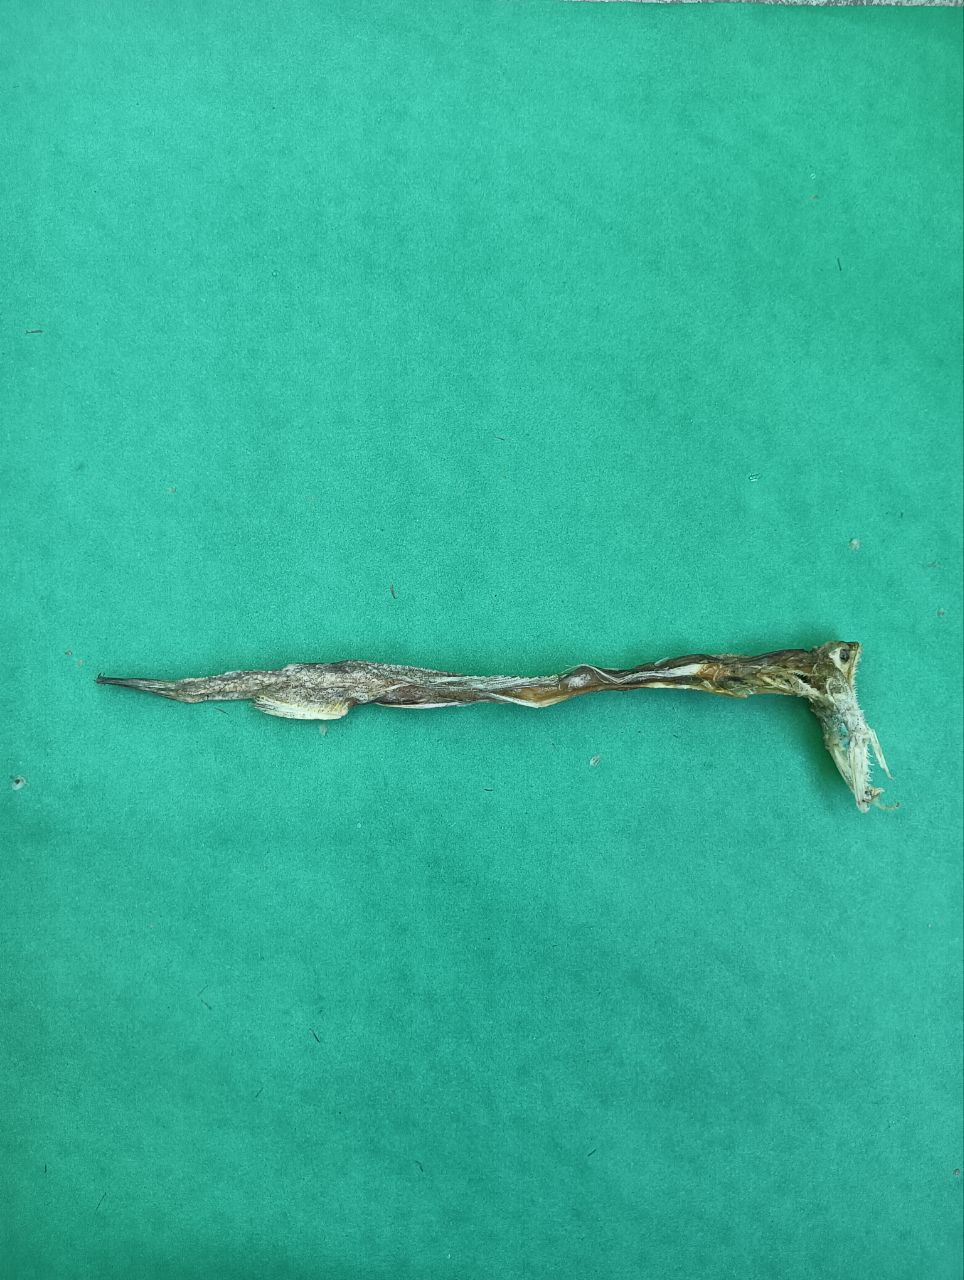
Species: Loitta